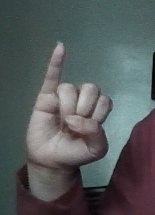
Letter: meem